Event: Nepal Earthquake
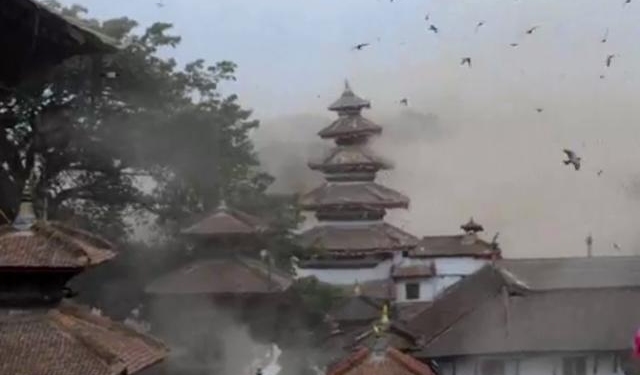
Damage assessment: no_damage